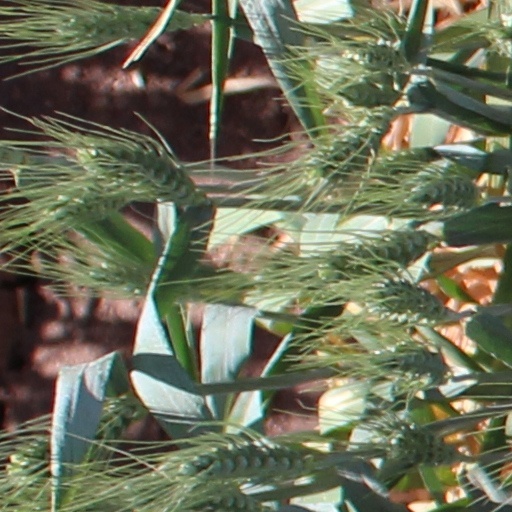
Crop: wheat